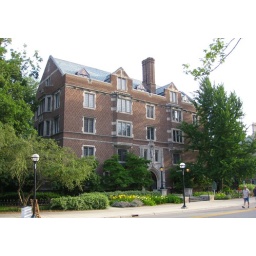
The Martha Cook Building was built in 1915. It house about 140 female students.